Travis Ishikawa

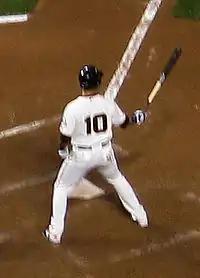
Ishikawa with the Giants

In 2008, Ishikawa again attended spring training for the Giants and again began the season in the minors. On August 13, he was called up by the Giants to replace a slumping John Bowker as the Giants' starting first baseman, a position Ishikawa held for most of the remainder of the season. Ishikawa hit his first major league home run on August 17 at Turner Field, a two-run shot off Charlie Morton to right field in a 3–1 victory over the Atlanta Braves. He set a career high by having three hits on September 12 and 14 against the San Diego Padres. In 33 games (95 at-bats) with the Giants, Ishikawa batted .274 with 12 runs, 26 hits, six doubles, three home runs, and 15 RBI.